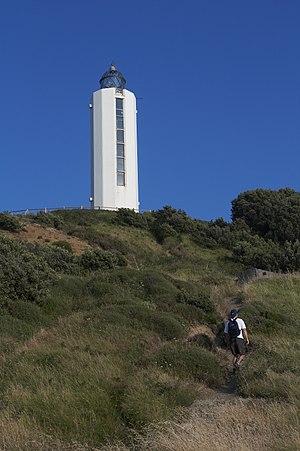
Le phare de Gorliz est un phare situé sur Cabo Billano entre Gorliz et Arminza, face à l'Île Billano, dans la province du Biscaye en Espagne.